Japanese cruiser Chōkai

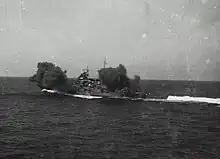
"Chōkai" firing her 20cm main battery guns, during exercises in 1933

At the start of the Pacific War, "Chōkai" supported the invasion of Malaya and participated in the pursuit of the Royal Navy's battleship Force Z. During January and February 1942, "Chōkai" was involved in operations to seize the oil-rich Dutch East Indies and the island of Borneo. Steaming near Cape St. Jacques, "Chōkai" struck a reef, sustaining hull damage on 22 February 1942. On 27 February, she reached Singapore for repairs.